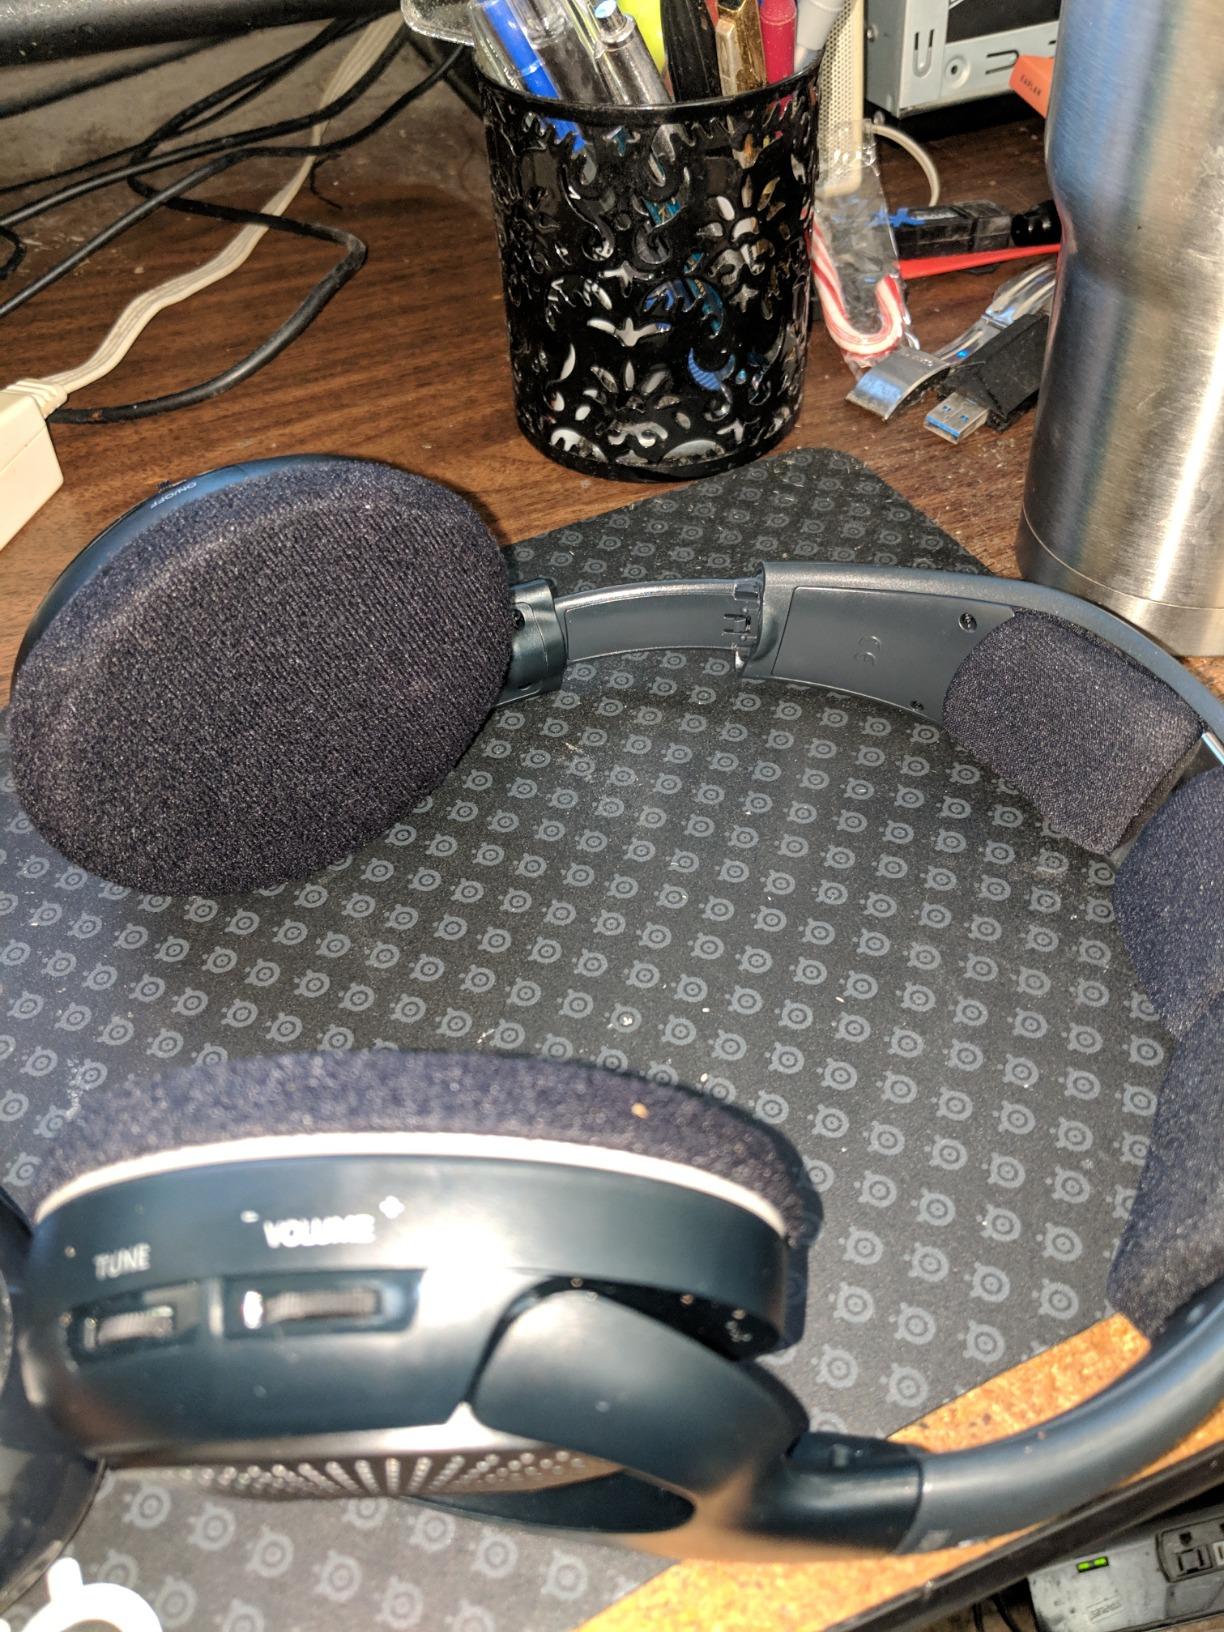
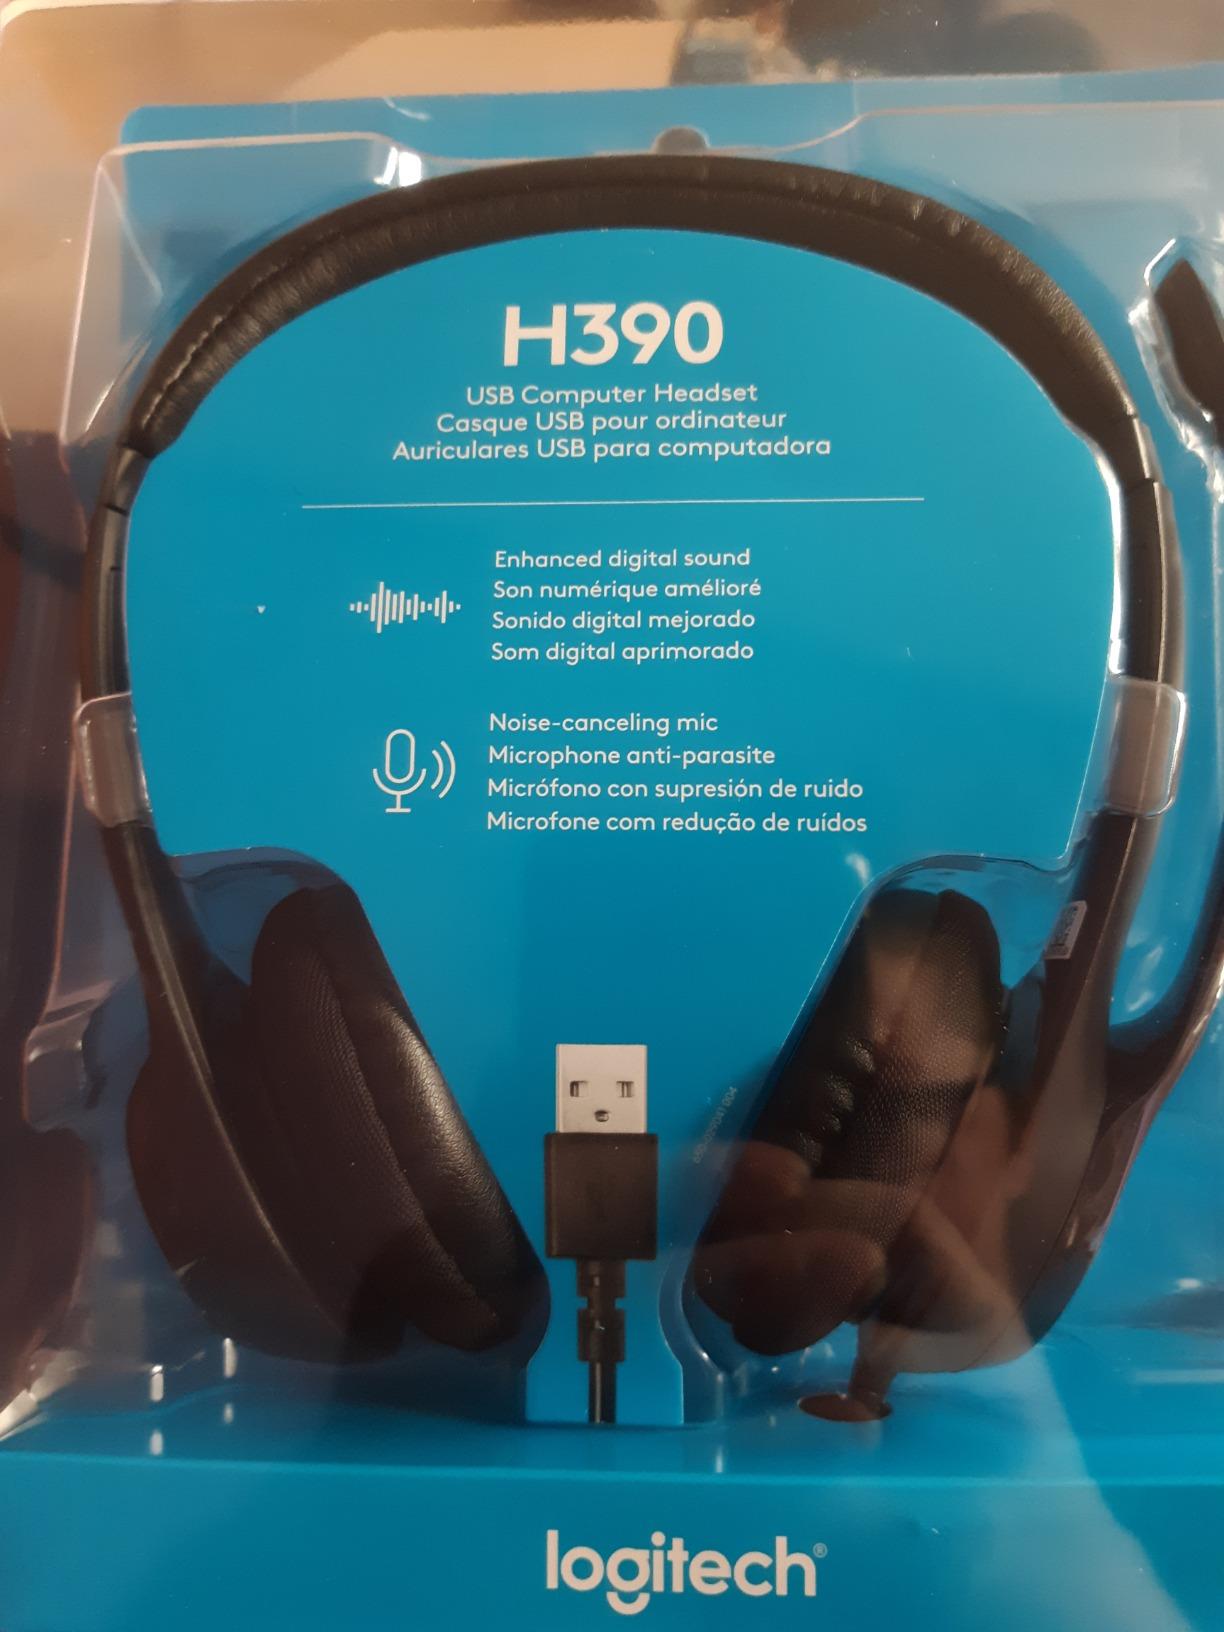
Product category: headphones
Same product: no